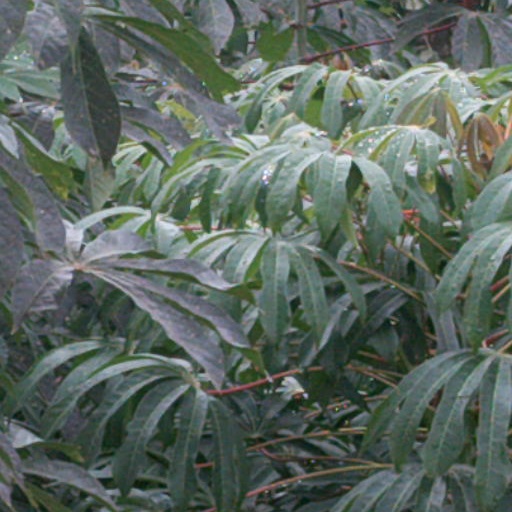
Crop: cassava